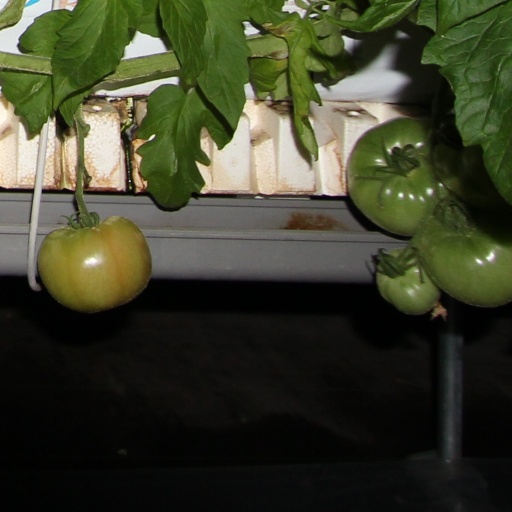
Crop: tomato